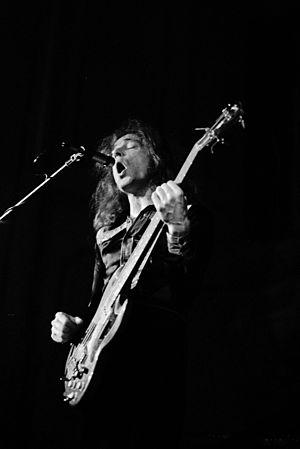
Cet article présente une liste de bassistes électriques qui sont également chanteurs, que ce soit au sein d'un ou de plusieurs groupes ou en solo. Les artistes sont présentés par ordre alphabétique.